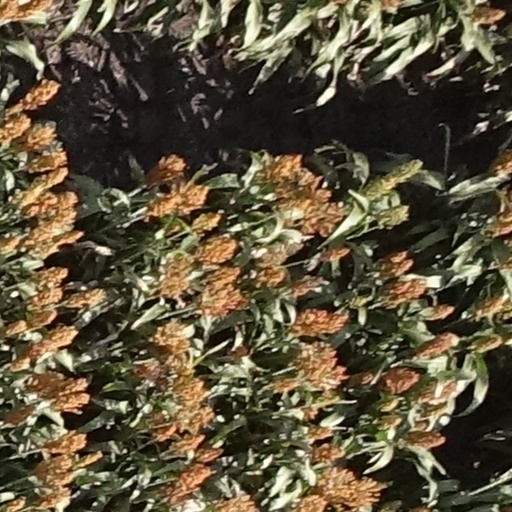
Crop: sorghum